La Fenice

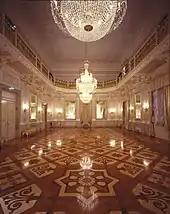
The Sala Grande or ballroom is the main room of the five Sale Apollinee, lit by three windows in the middle of the entrance façade

The place of honor in the house has a tormented existence, relating not only to the history of the opera house but also to the political and historic events of the city of Venice.